Flammagenitus cloud

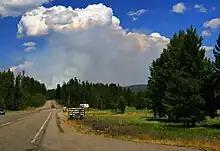
Wildfire in Yellowstone National Park produces a flammagenitus cloud.

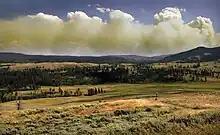
Wildfire in Yellowstone National Park produces pyrocumulus cloud

Flammagenitus is often grayish to brown in color because of the ash and smoke associated with the fire. It also tends to expand because the ash involved in the cloud's formation increases the amount of condensation nuclei.